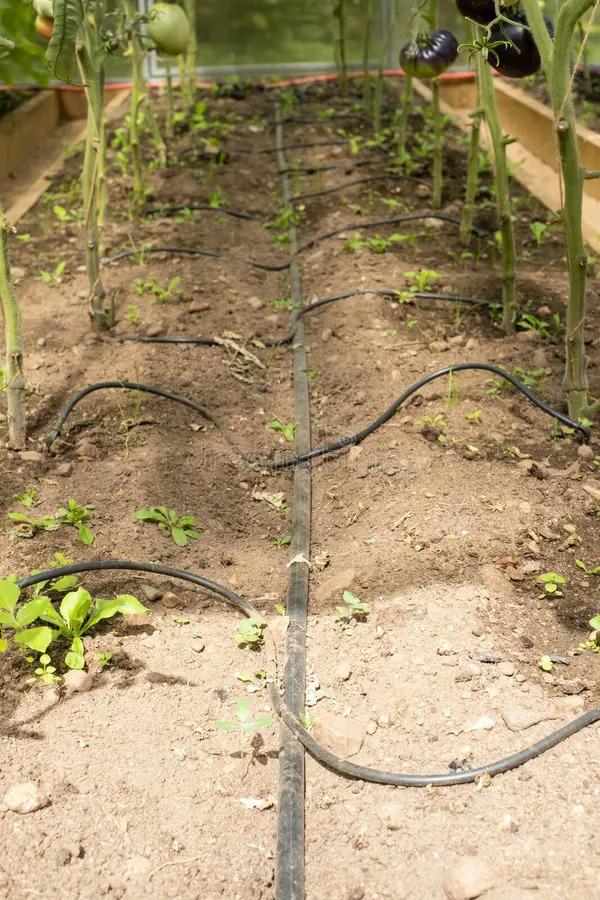
Mfumo huo wa umwagiliaji unaweza kutumika mahali yoyote ile. Mfumo huu unatumika kwa mimea tofauti.